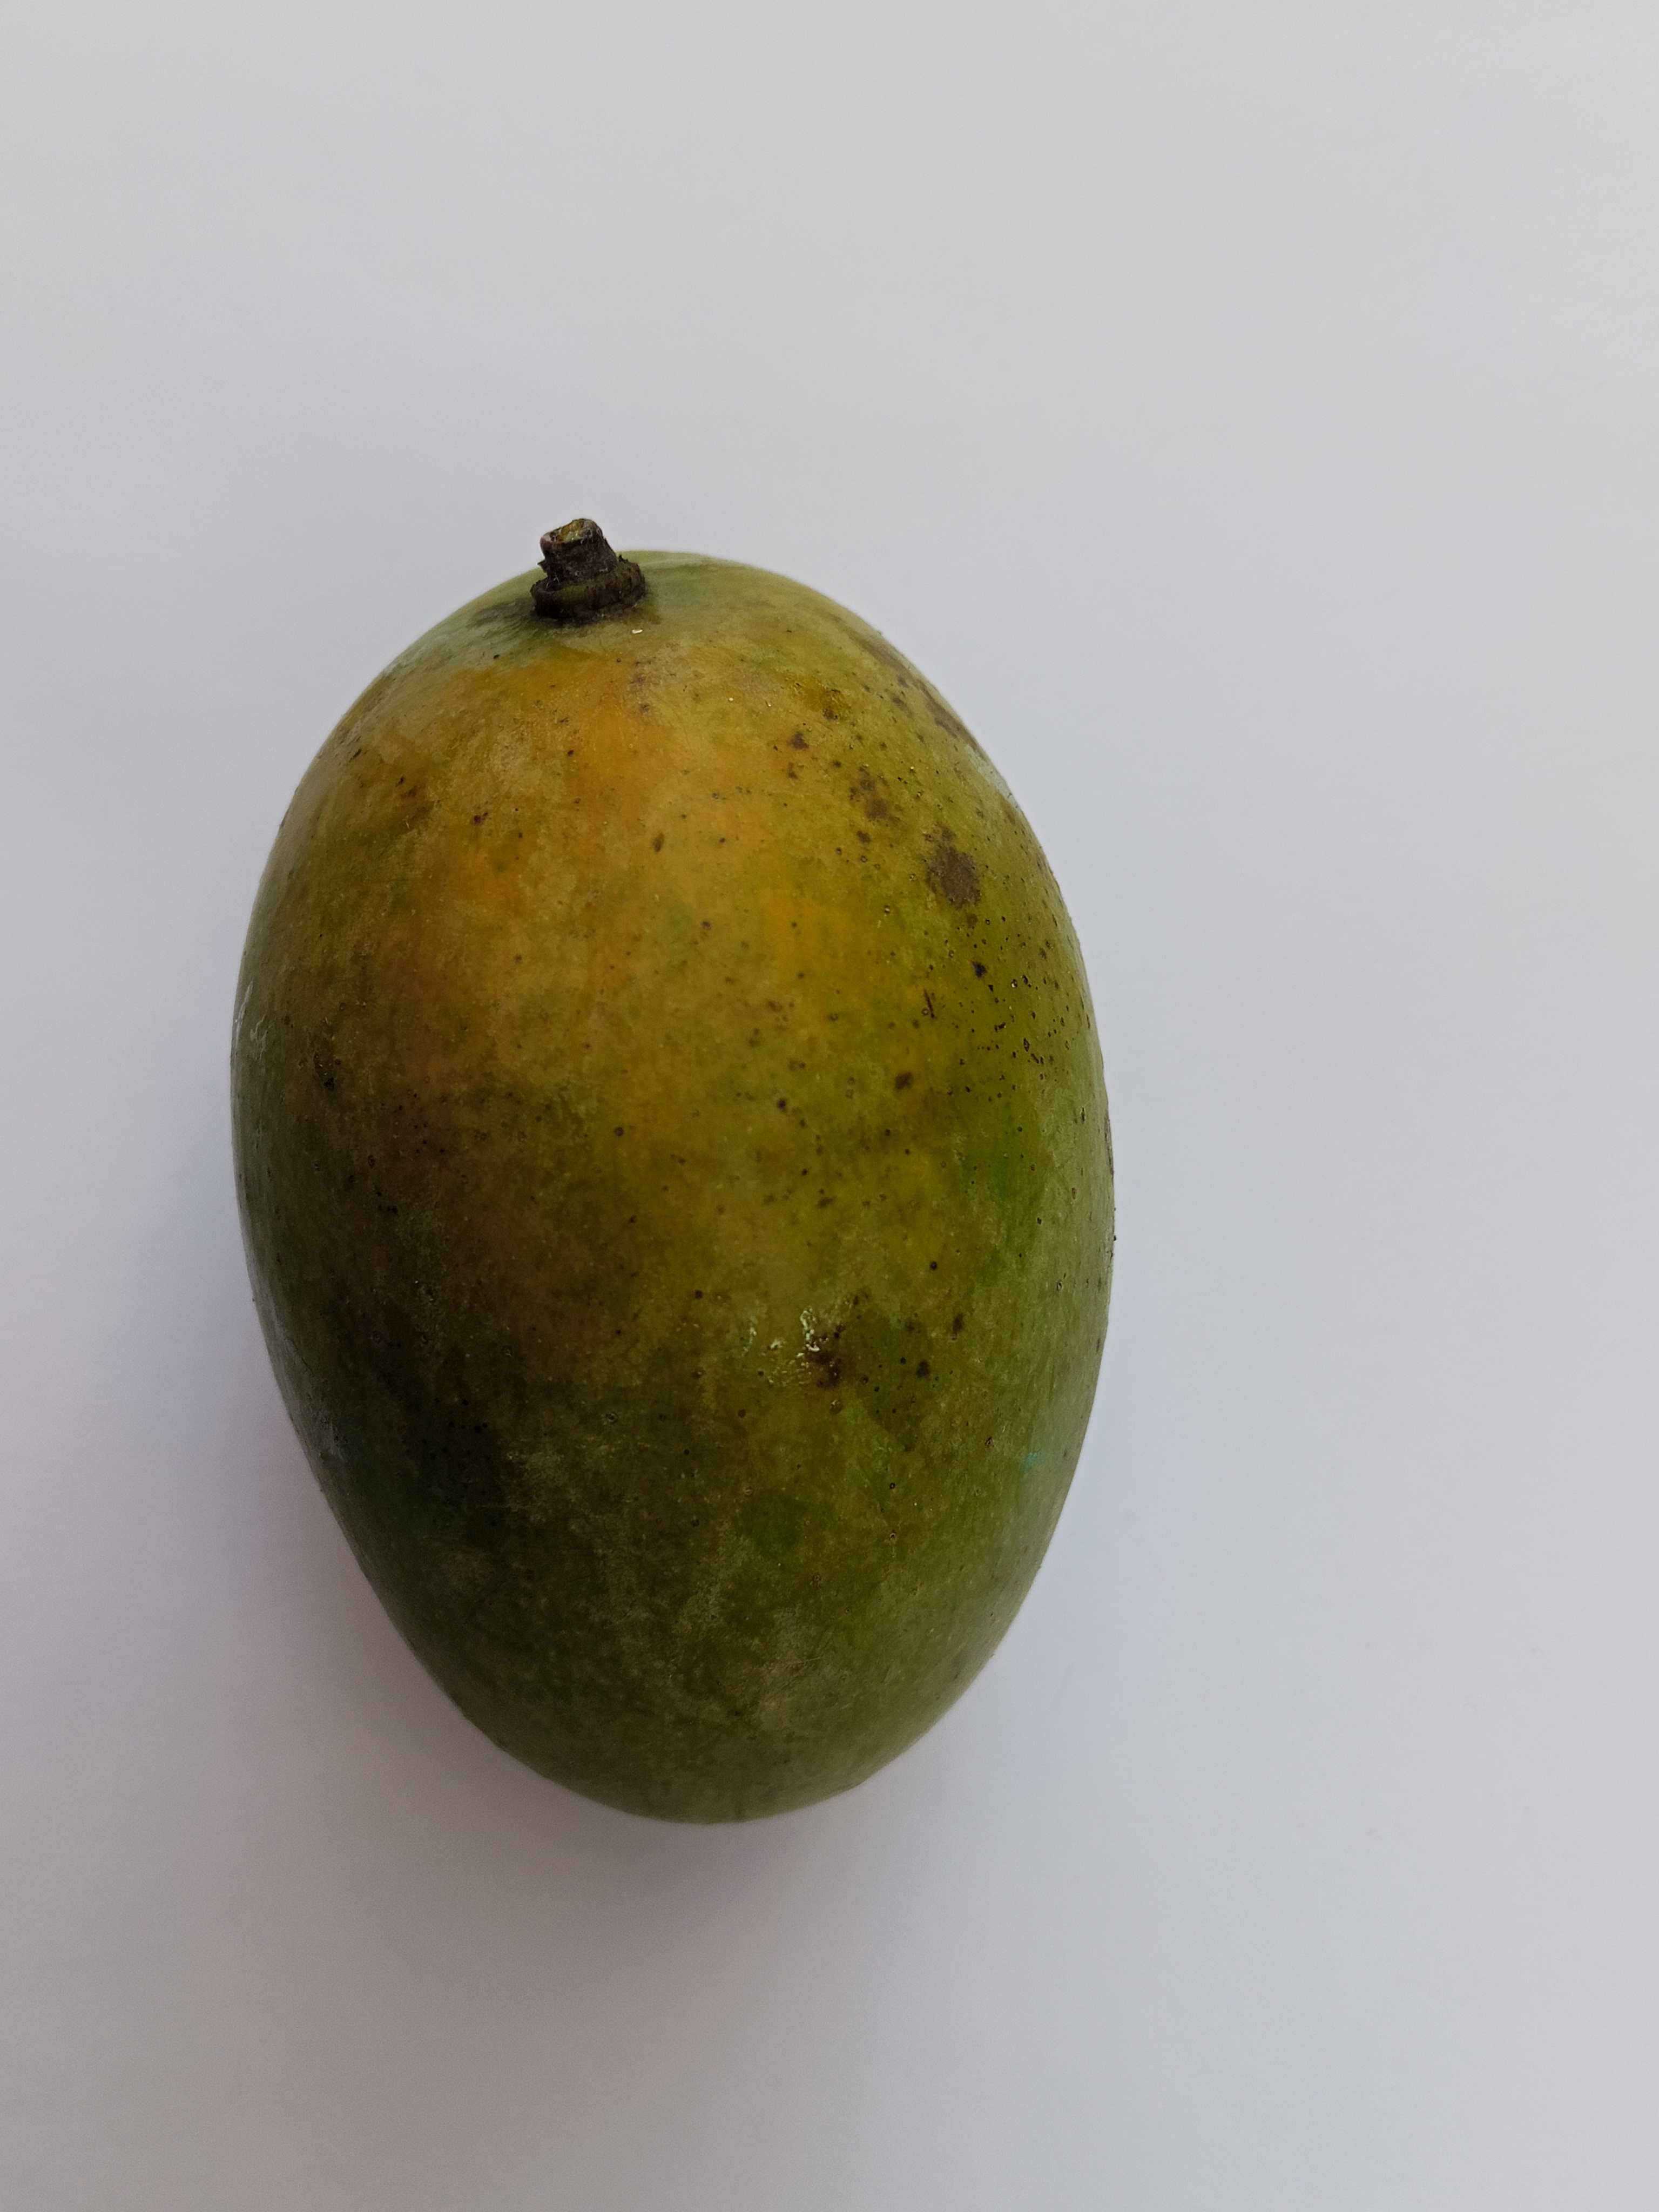
Mango variety: Amrapali